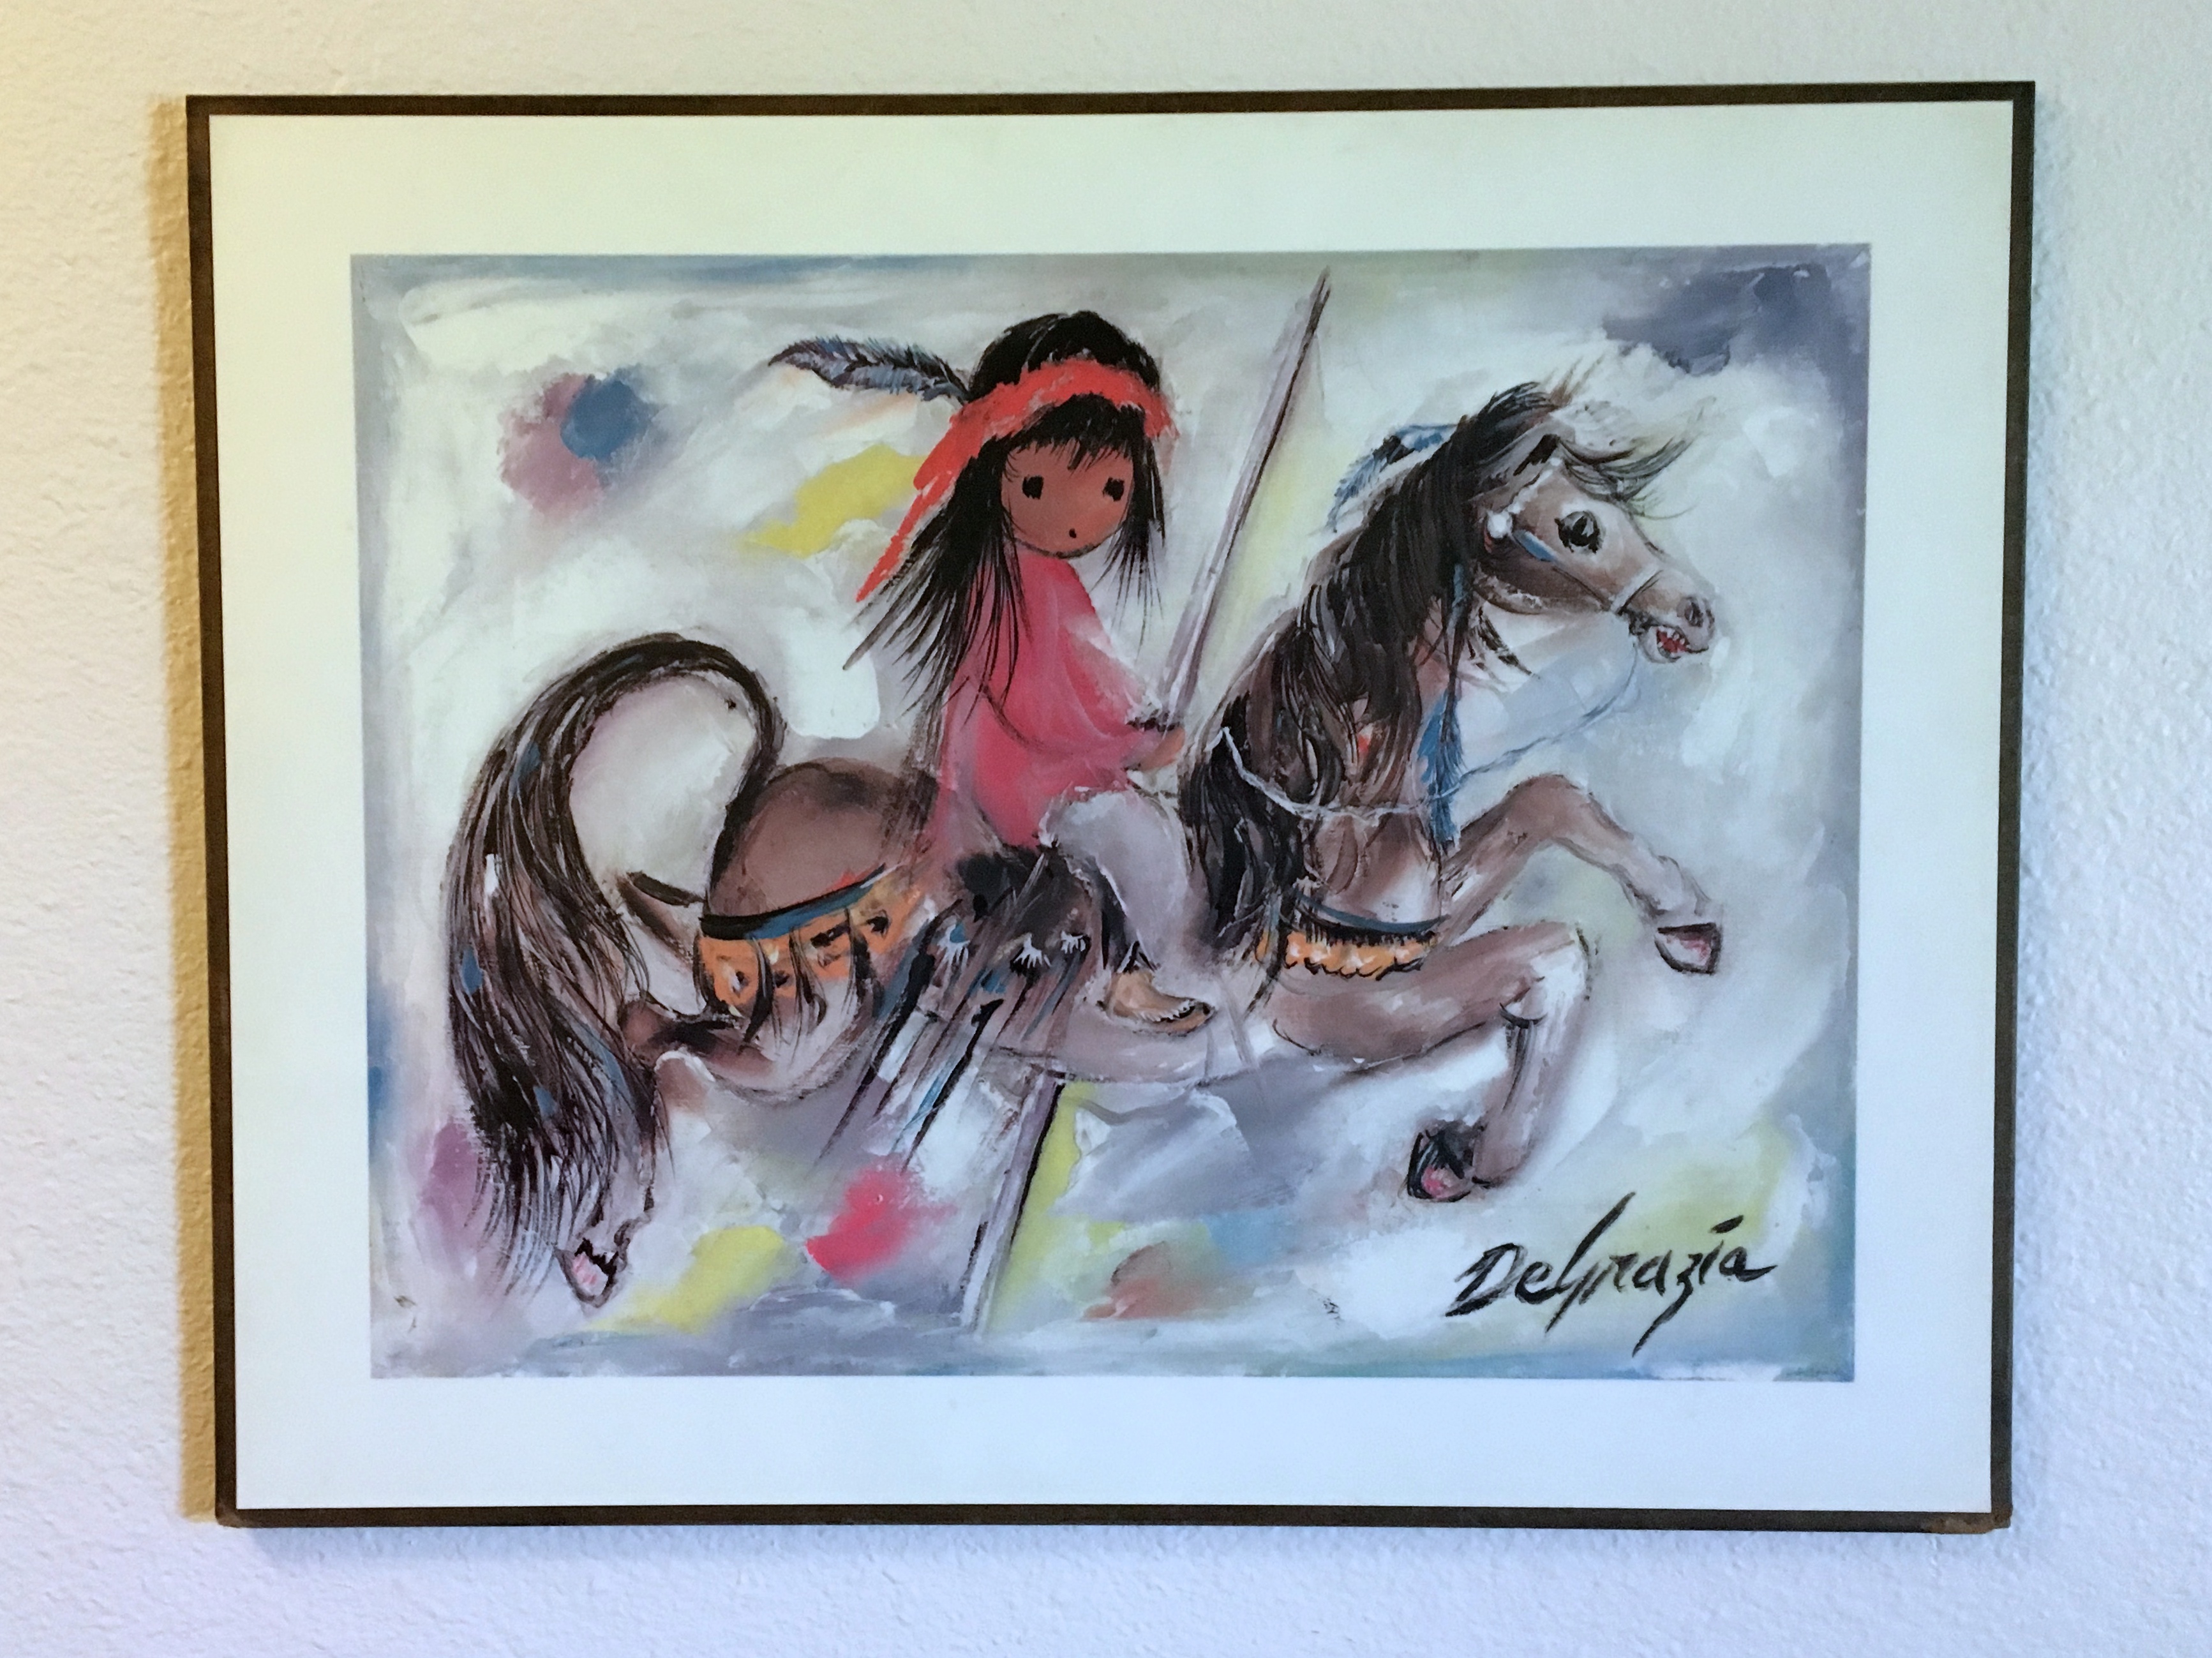
painting, art, sketch, drawing, illustration, modern art, watercolor paint